Electron scattering

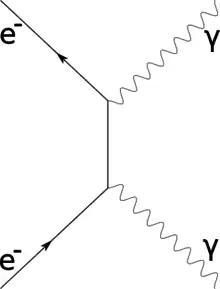
Compton Scattering Feynman Diagram

Compton scattering, so named for Arthur Compton who first observed the effect in 1922 and which earned him the 1927 Nobel Prize in Physics; is the inelastic scattering of a high-energy photon by a free charged particle.